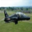
Label: airplane